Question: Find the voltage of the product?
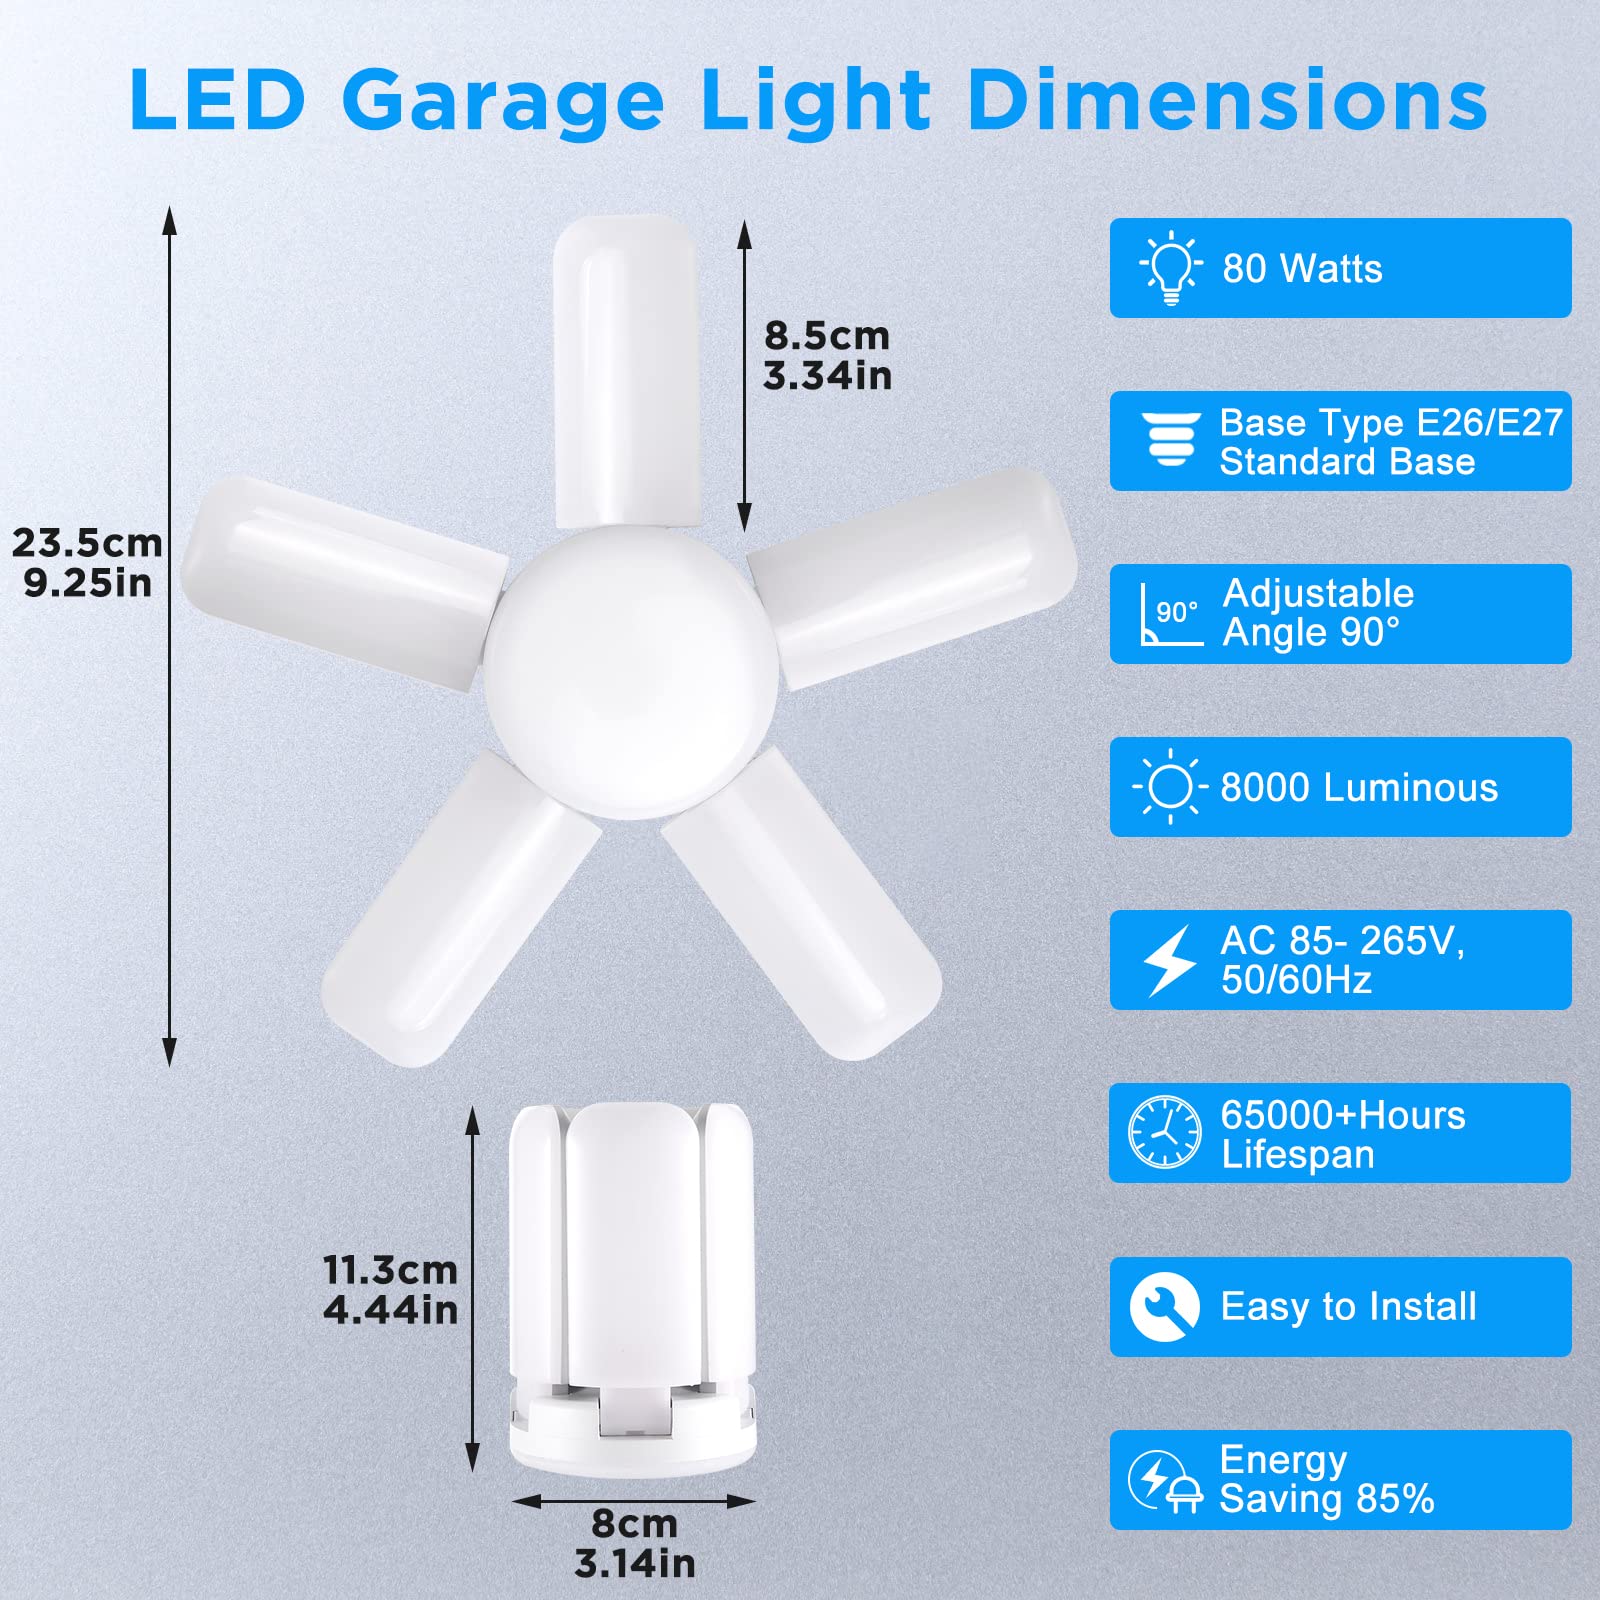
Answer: [85.0, 265.0] volt